Bile bear

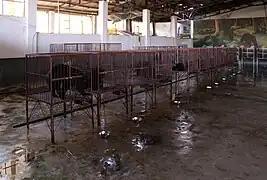
Bears are commonly kept in extraction cages

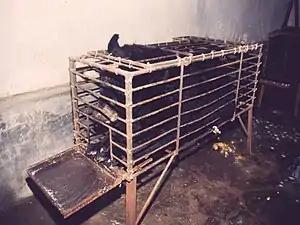
A bile bear rescued from captivity in Vietnam, now living in China.

Cubs are sometimes caught in the wild and used to supplement numbers held captive in farms. In 2008, it was reported that bear farms were paying the equivalent of US$280 to US$400 for a wild bear cub.